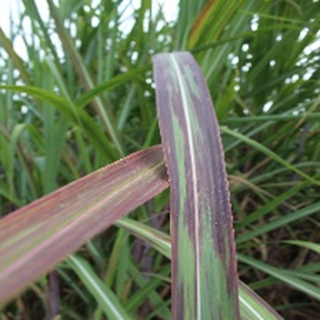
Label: sugarcane_bacterial_blight